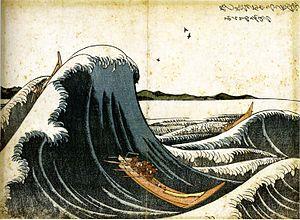
La Grande Vague de Kanagawa, plus connue sous le nom de La Vague, est une célèbre estampe japonaise du peintre japonais spécialiste de l'ukiyo-e, Hokusai, publiée en 1830 ou en 1831 pendant l'époque d'Edo.